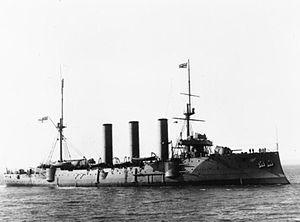
Les dix croiseurs cuirassés de classe Monmouth, furent des navires de guerre britanniques lancés au début du XXᵉ siècle. C'était une tentative d'augmenter le nombre de croiseurs mis en ligne par la Royal Navy, en produisant des modèles moins coûteux. Cependant, une dizaine d'années plus tard, les économies réalisées se révélèrent désastreuses à la bataille de Coronel, lors de la Première Guerre mondiale.